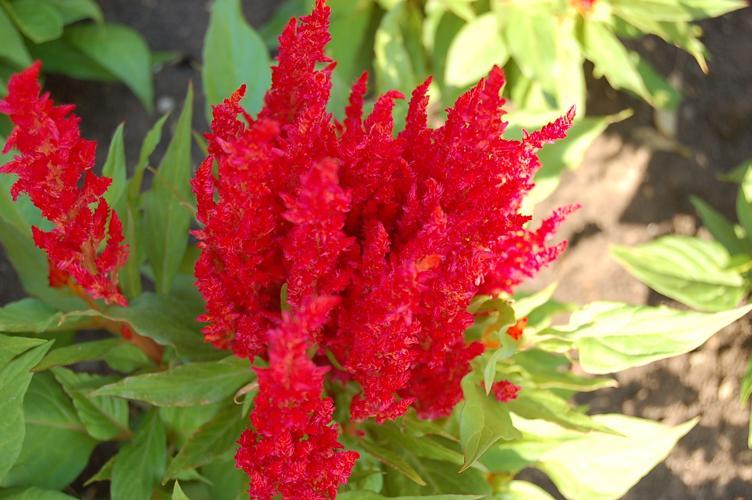
Label: prince of wales feathers